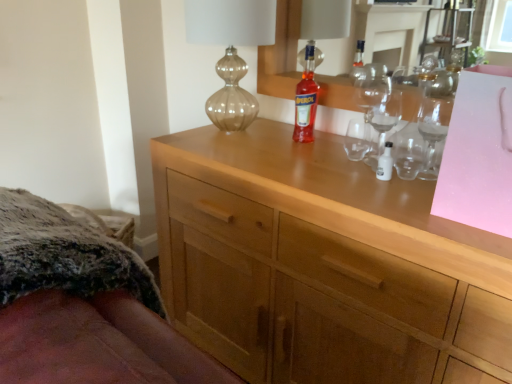
Question: Locate a point on the light wood cabinet at center. Your answer should be formatted as a tuple, i.e. [(x, y)], where the tuple contains the x and y coordinates of a point satisfying the conditions above. The coordinates should be rounded to three decimal places, indicating the absolute pixel location of the point in the image.
Answer: [(0.629, 0.688)]